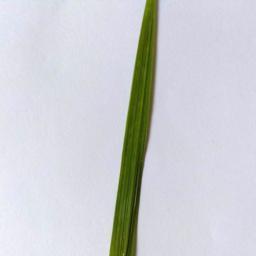
Label: Rice___Healthy